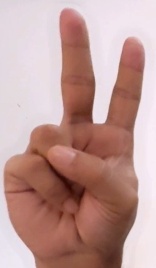
ASL sign: V